List of Reborn! antagonists

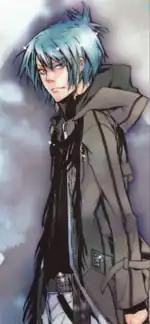
Demon Spade.

is the Vongola Primo's Mist Guardian. He used to be an aristocrat who hated his own status due to the corruption within nobility. He joined Vongola after his lover, Elena, introduced him to Vongola Primo and dedicated himself to the Family. However, after Elena's death due to Primo's reckless decision to throw away his military forces, leaving Vongola territory open to attack, Demon changed and decided to make Vongola a Family that everyone feared to prevent the same thing from happening again. He betrayed Primo since he believed that the latter was no longer capable being the boss, deeming him far too soft. He set a trap for Simon Cozzato in the past and using Julie Kato's body, arranged the present battle between Vongola and Simon so he could destroy the Vongola and rebuild it in his image. During Tsuna's inheritance ceremony, he kidnapped Chrome and controlled her mind in order to lure out Mukuro so he could take over his body. Though he is seemingly defeated by Mukuro, Demon turned out to be using the opportunity to possess Mukuro's soulless body in the Vindice's prison before Mukuro did.